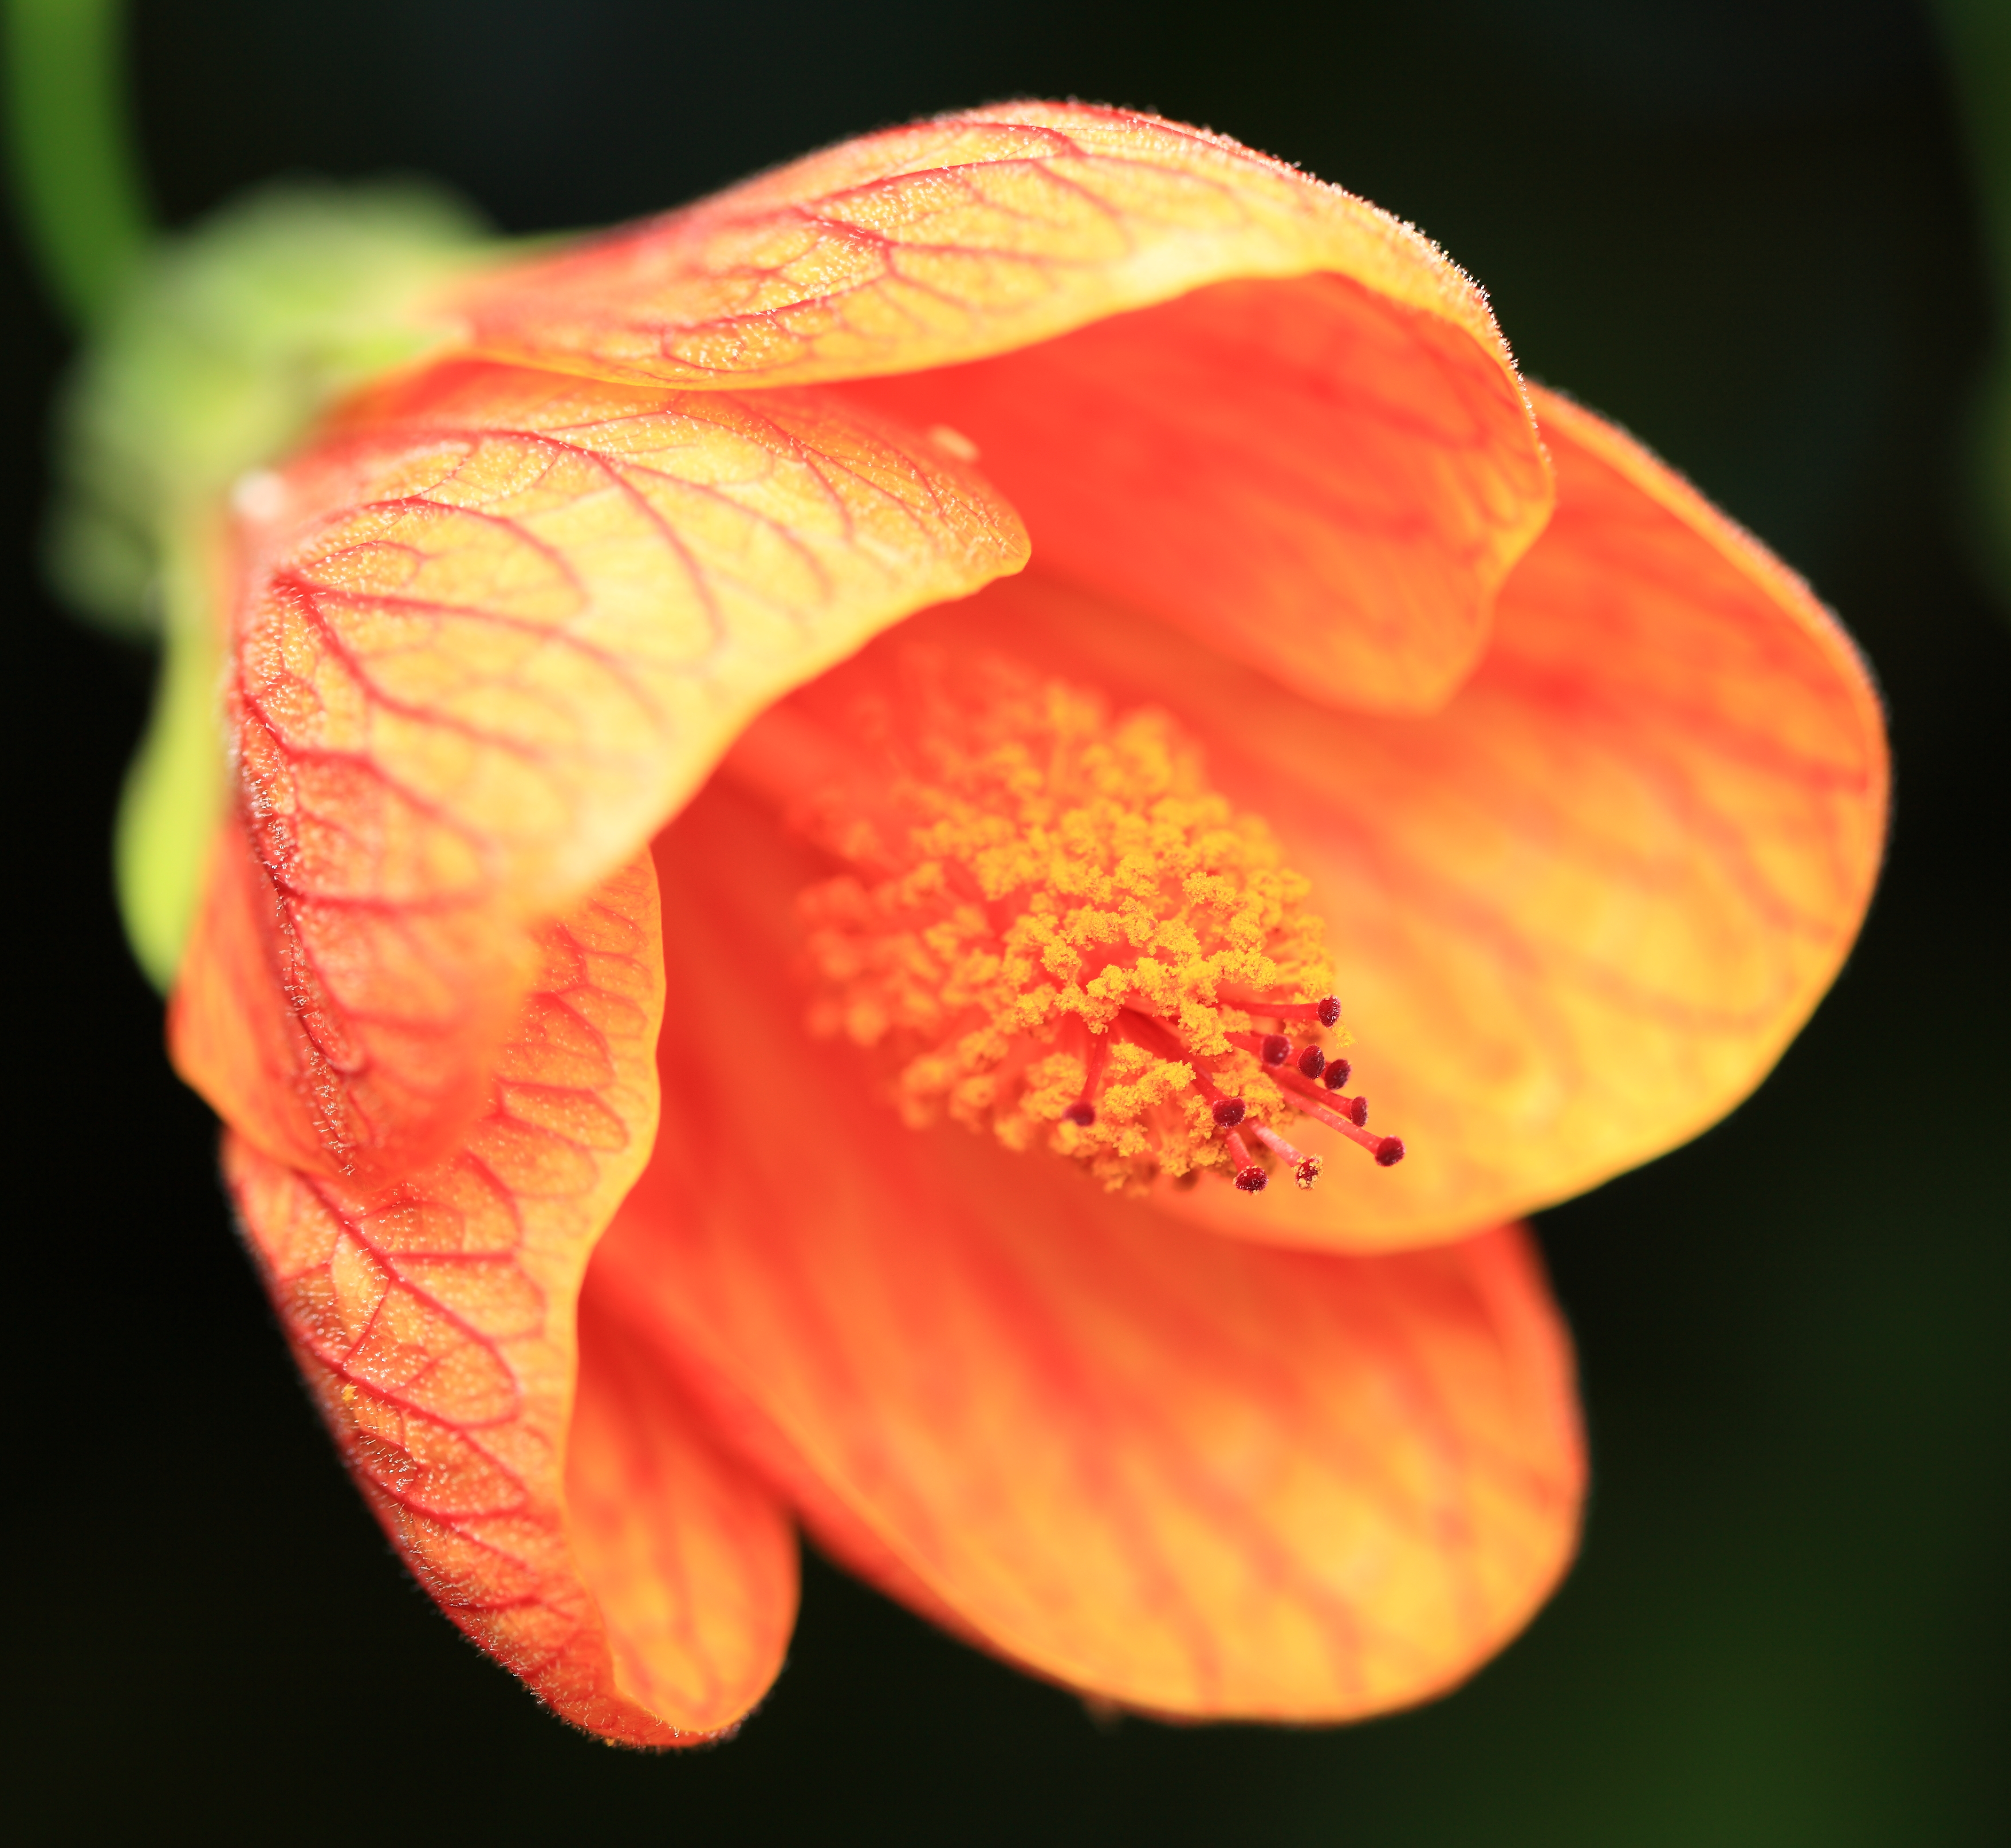
blossom, plant, photography, leaf, flower, petal, high, red, macro, canon, botany, yellow, flora, close up, 100mm, is, ef, 5d, hires, usm, hibiscus, markii, abutilon, indianmallow, hi, res, resolution, giap, macro photography, flowering plant, floweringmaple, striatum, parlormaple, paintedmallow, taxonomy binomial abutilonstriatum, canna lily, plant stem, land plant, canna family